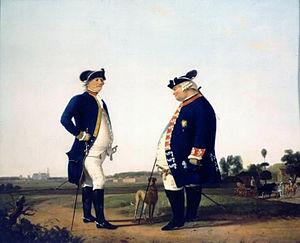
Louis Ernest de Brunswick-Wolfenbüttel né à Wolfenbüttel le 25 septembre 1718, décédé le 12 mai 1788 à Eisenach fut duc de Courlande en 1741.
Jacobus Vrijmoet est un peintre néerlandais, né en 1744 ou en 1756, mort en 1831 et actif aux Pays-Bas à la fin du XVIIIᵉ siècle.